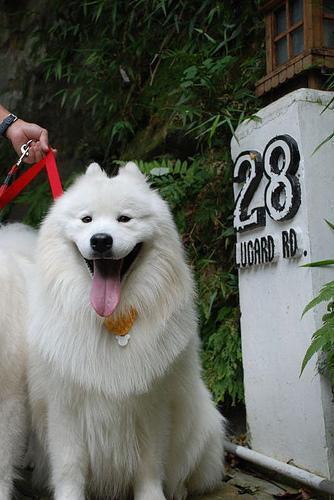
samoyed